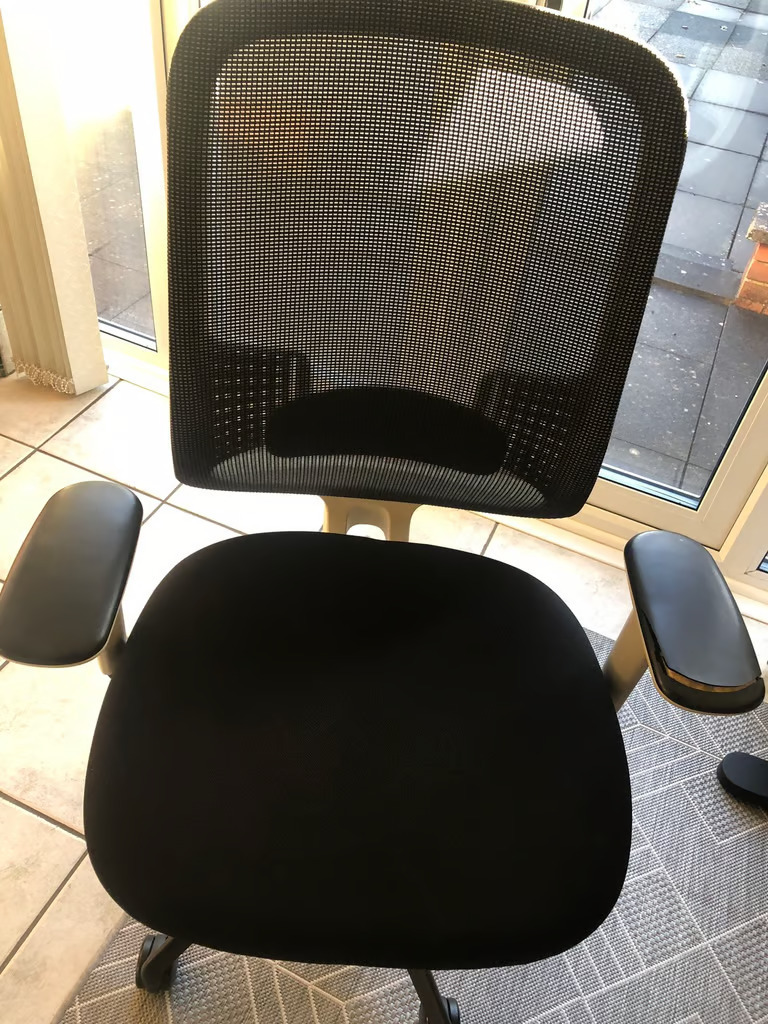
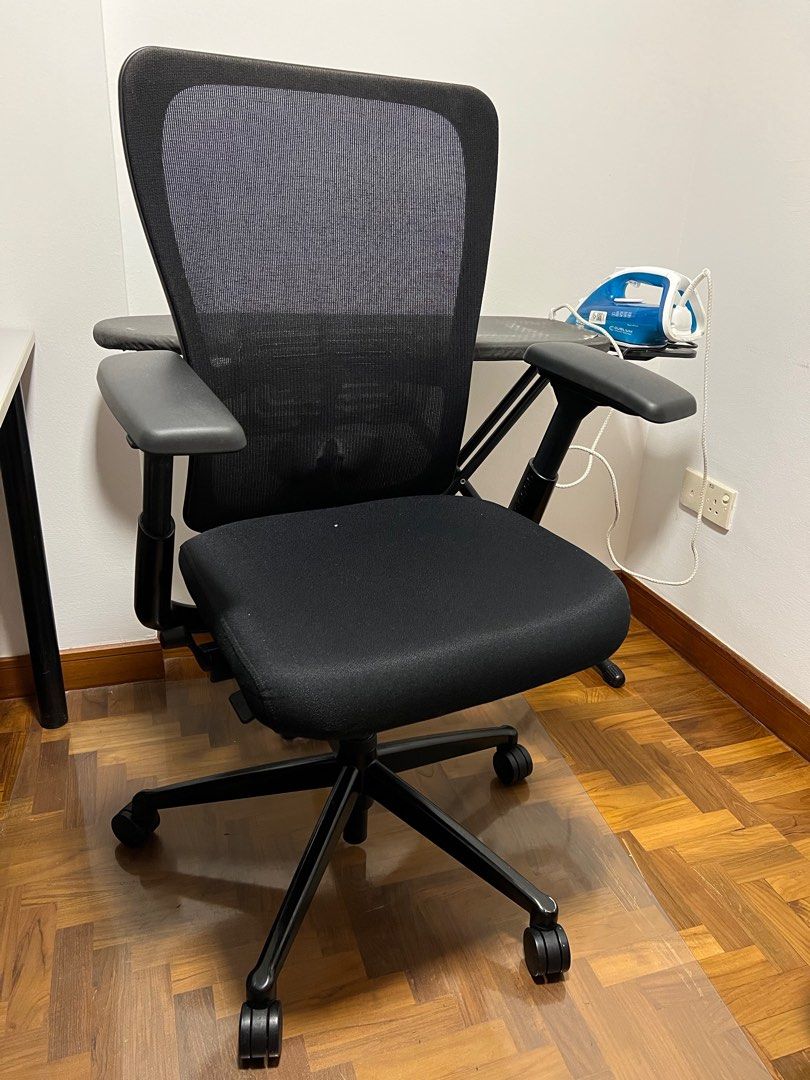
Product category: items_chair
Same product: no